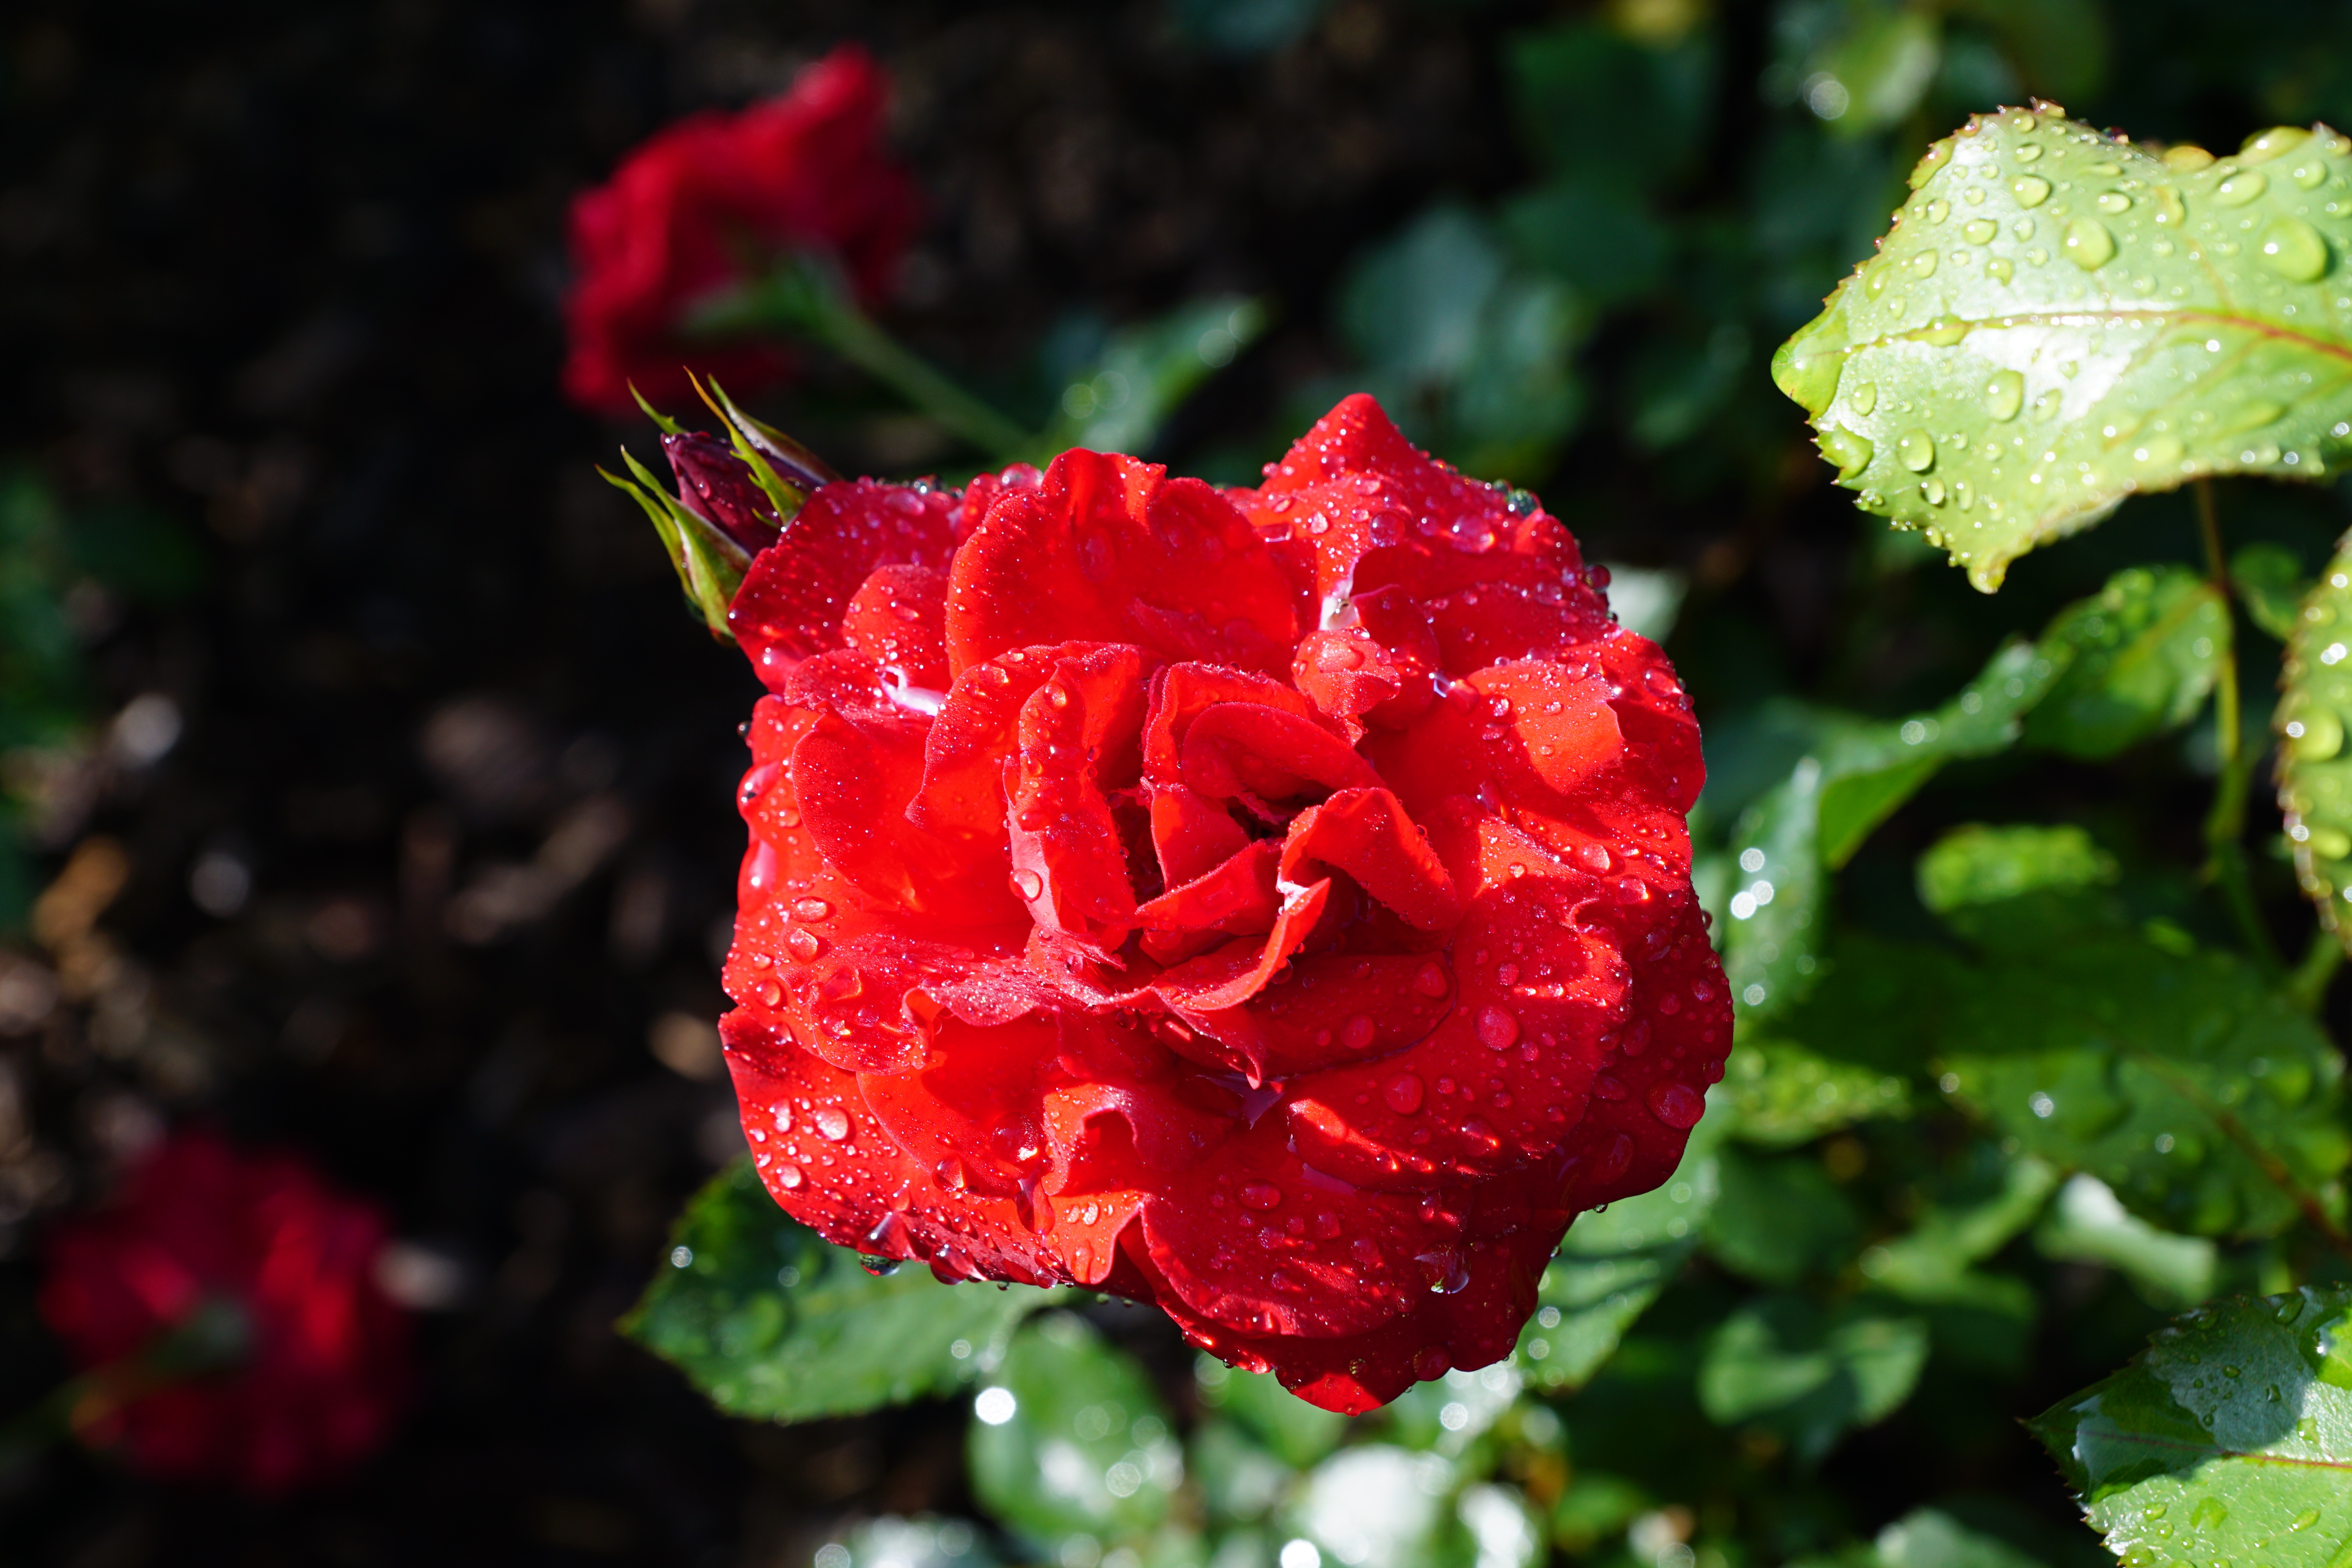
nature, plant, flower, petal, rose, red, botany, flora, shrub, floribunda, macro photography, flowering plant, garden roses, rose family, annual plant, land plant, rose order